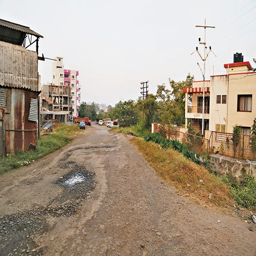
this dirt road serves as thoroughfare for the population of this area